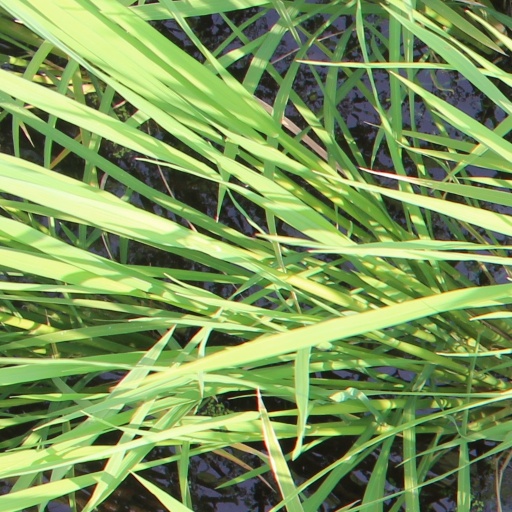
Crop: rice